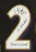
Number: 2